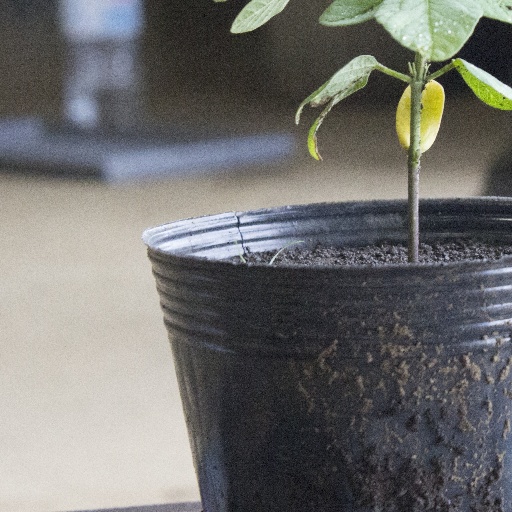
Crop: soybean